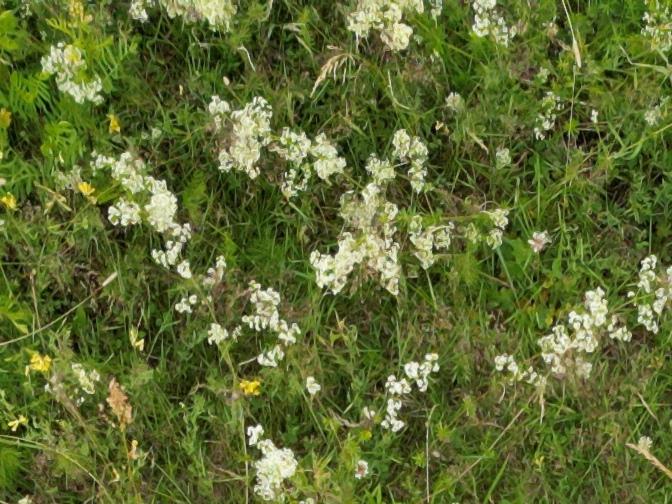
Flowers visible: yarrow flowers, yarrow flowers, yarrow flowers, yarrow flowers, yarrow flowers, yarrow flowers, yarrow flowers, yarrow flowers, yarrow flowers, yarrow flowers, yarrow flowers, yarrow flowers, yarrow flowers, yarrow flowers, yarrow flowers, yarrow flowers, yarrow flowers, yarrow flowers, yarrow flowers, yarrow flowers, yarrow flowers, yarrow flowers, yarrow flowers, yarrow flowers, yarrow flowers